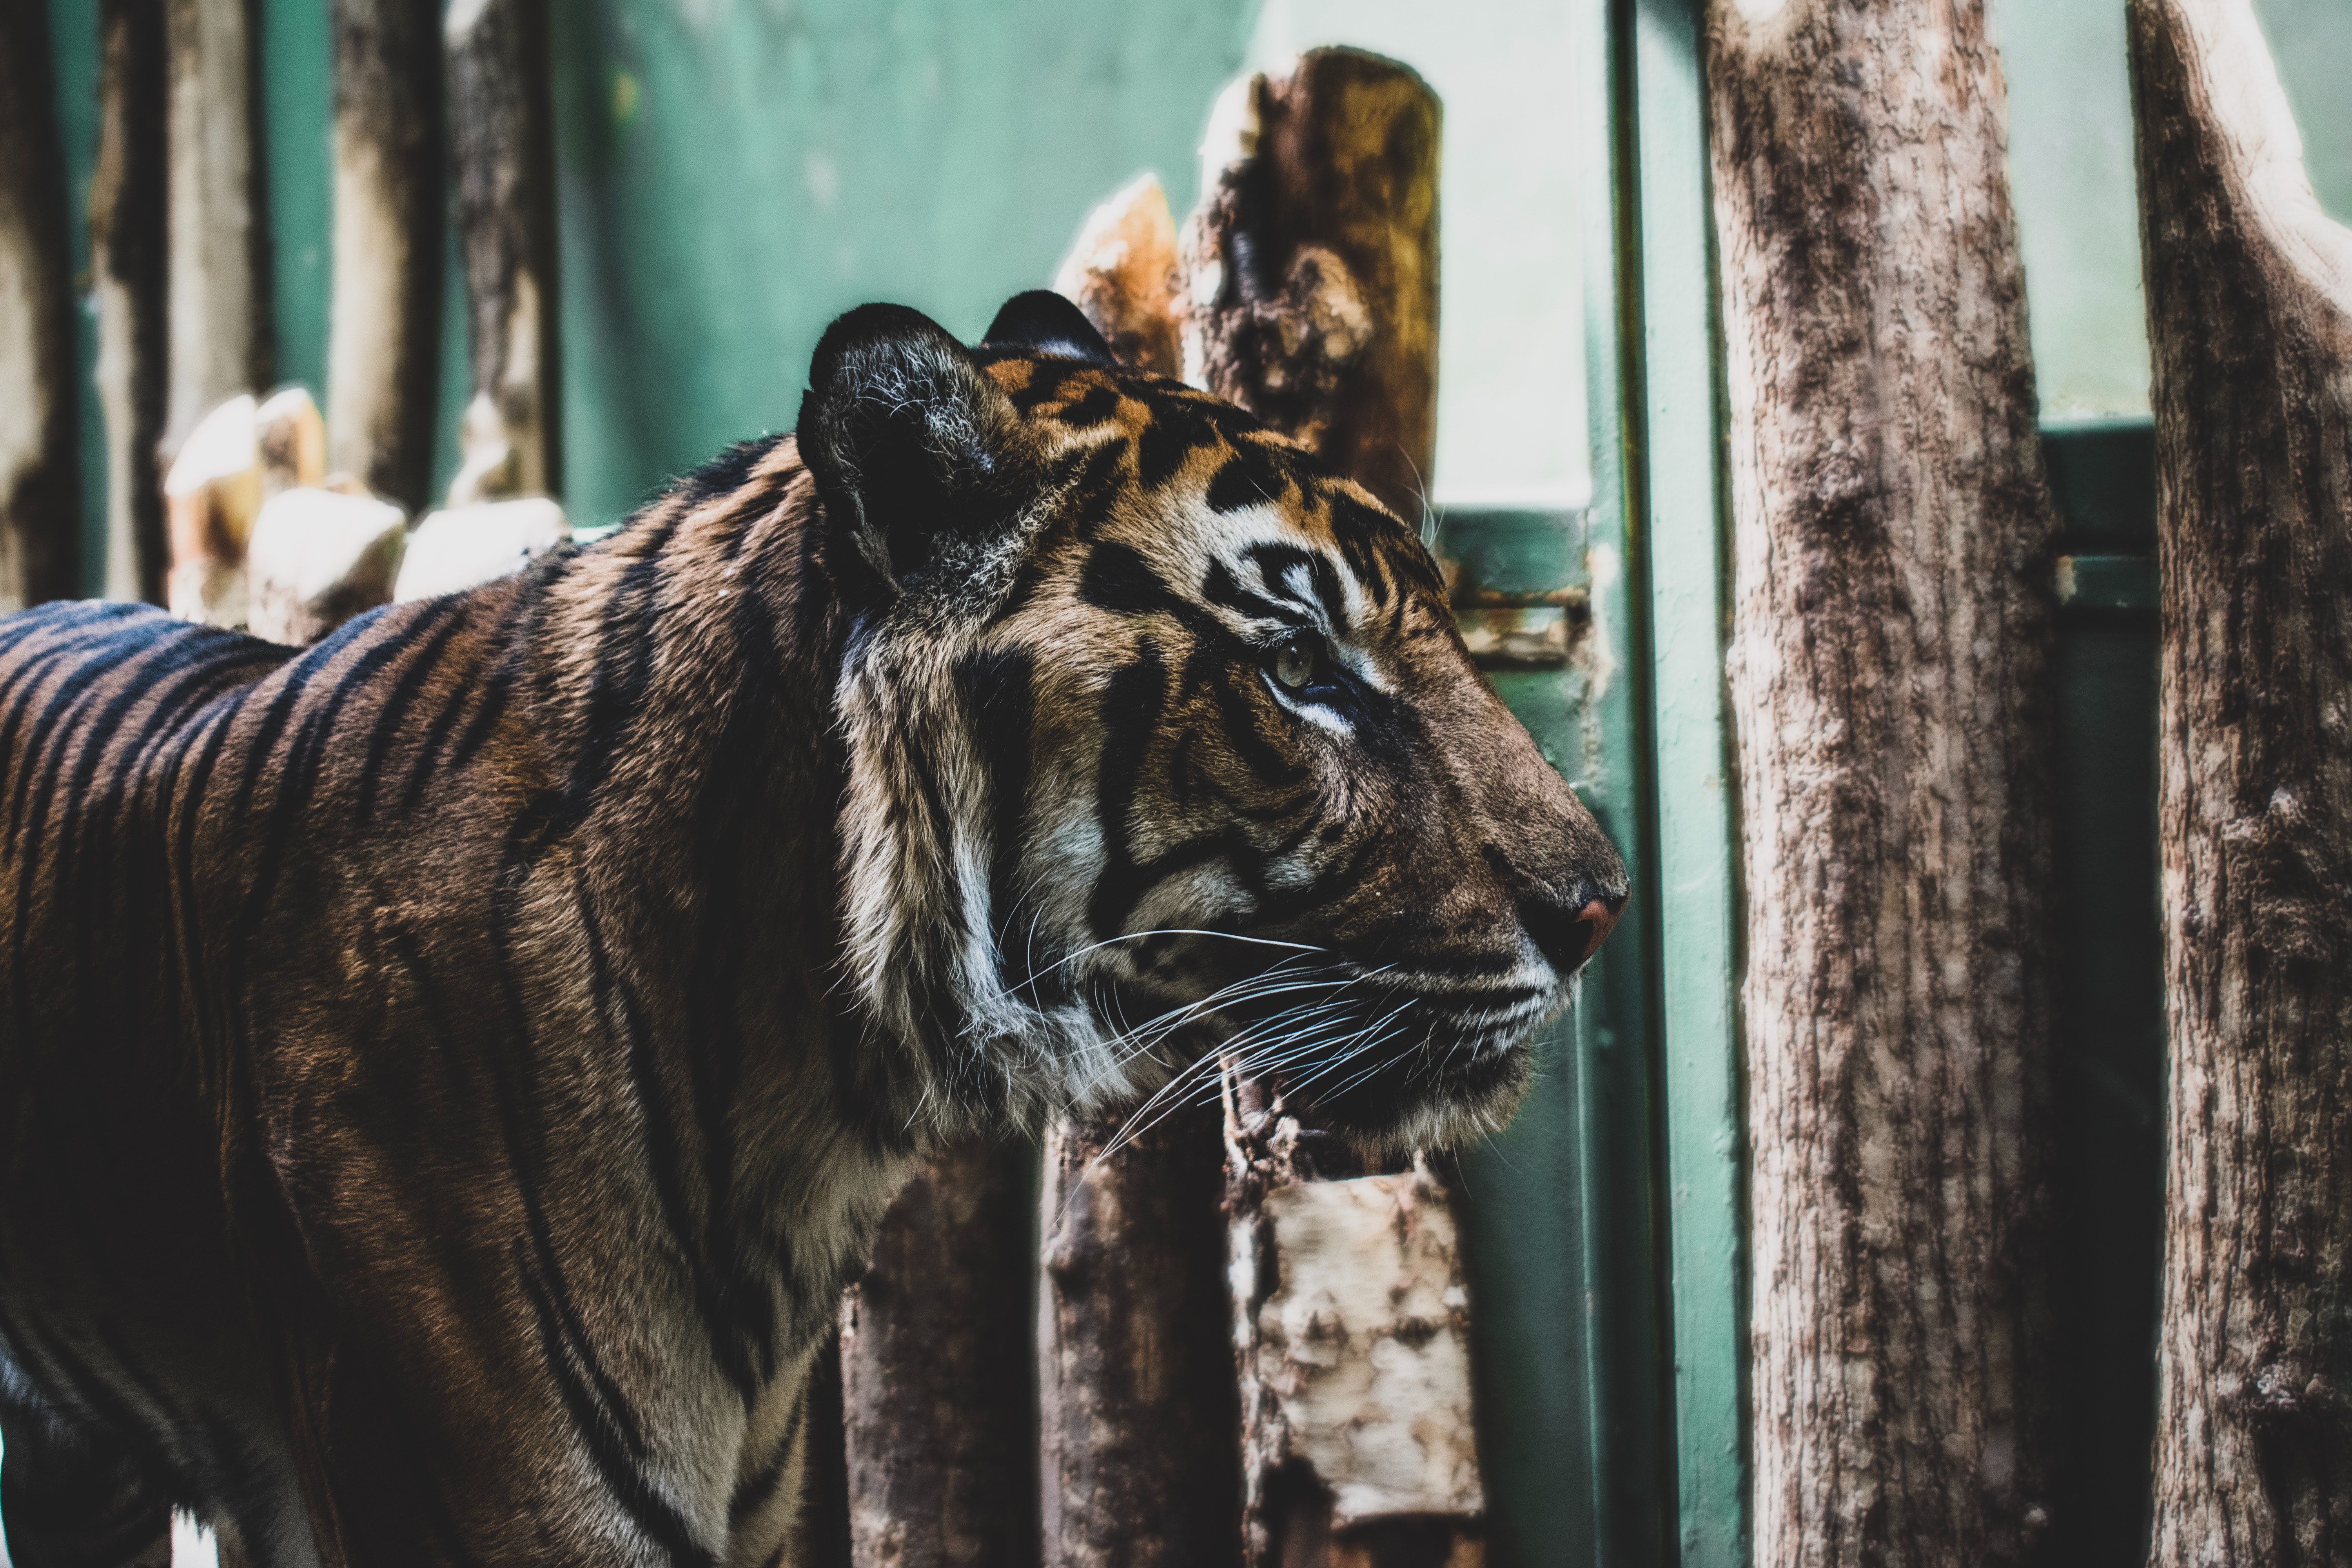
tiger, bengal tiger, mammal, wildlife, felidae, siberian tiger, zoo, big cats, terrestrial animal, carnivore, snout, whiskers, fawn